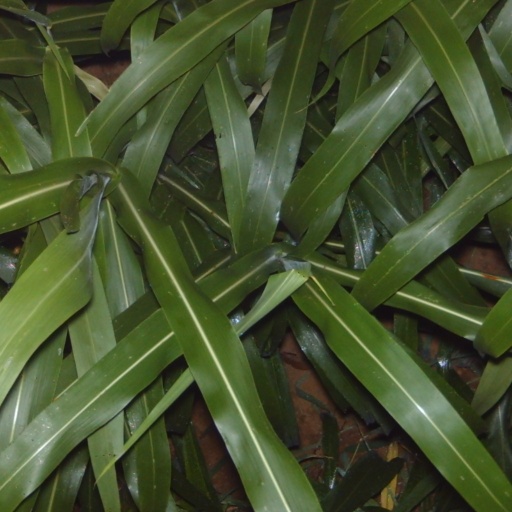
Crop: sorghum